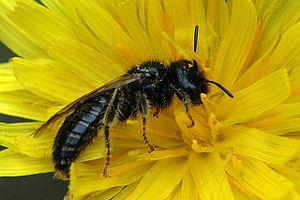
Panurgus est un genre d'abeilles de la famille des Andrenidae.